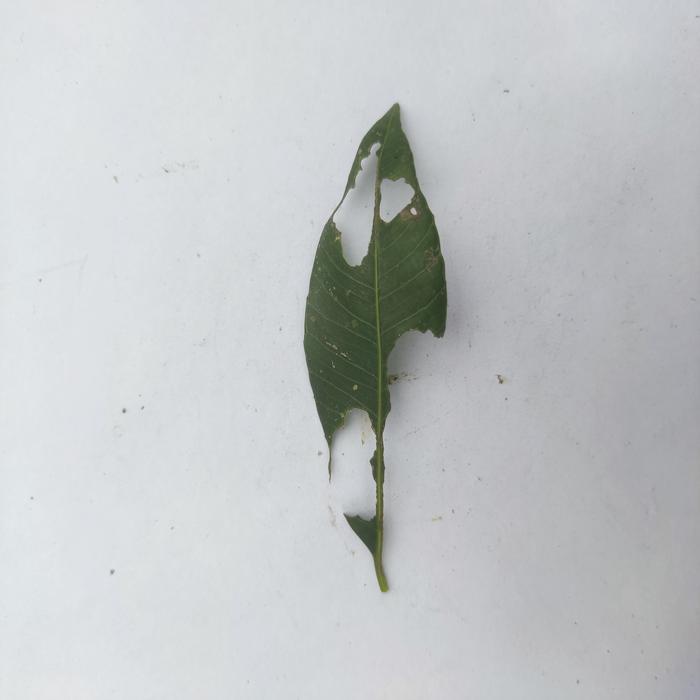
Crop: Hog Plum
Leaf condition: Caterpillars_Infestation